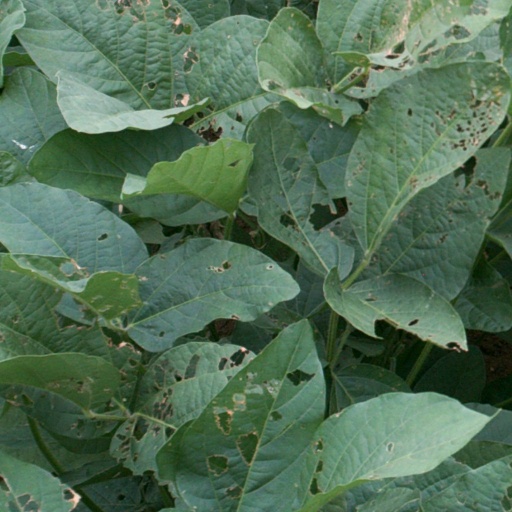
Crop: soybean